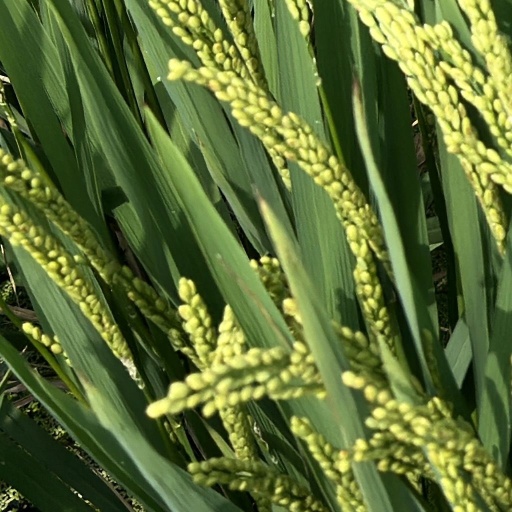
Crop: rice